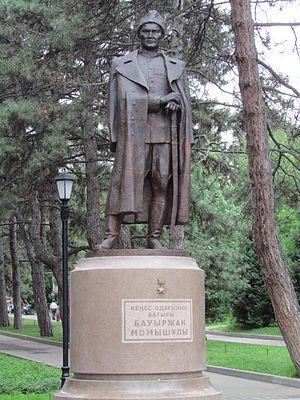
Le Parc des 28 gardes de Panfilov est un parc situé dans la ville d'Almaty au Kazakhstan.
Baourjan Momych-Ouli, né le 24 décembre 1910 dans l'oblast du Syr-Daria et décédé le 10 juin 1982 à Almaty, est un officier militaire décoré à titre posthume du titre d'Héros de l'Union soviétique et d'Héros du Peuple du Kazakhstan. Membre du PCUS depuis 1942. Les faits militaires de Baourjan Momych-Ouli sont décrits dans la nouvelle d'Alexander Bek La Chaussée de Volokolamsk paru pour la première fois en 1943 dans la revue Znamia.